NLF and PAVN battle tactics

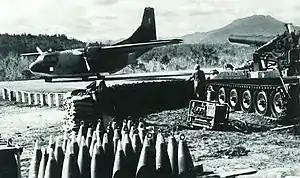
Tactical Airlift- Base 3 Tango, Vietnam 1966.

The VC/PAVN fighters sought to neutralize US and ARVN firepower by "hugging" enemy troops (Vietnamese: "Nắm thắt lưng địch mà đánh")—fighting so close that artillery or aircraft strikes had to be restrained for fear of friendly fire casualties. This tactic was created by General Nguyễn Chí Thanh after the Battle of Ia Drang in November 1965. Vigorous counterattacks were also made, particularly against weaker ARVN formations. Typically, VC/PAVN troops in a defensive or ambush position held their fire or maneuvered until US troops were very close before opening fire. This initiated the "hug" method. Since their enemies would generally draw back upon contact and rely on supporting fires, front troops moved with them, "hanging on the belt."